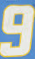
Number: 9